J. T. Nickel Family Nature and Wildlife Preserve

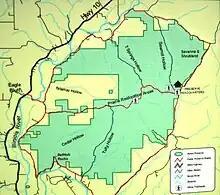
A map of the J.T. Nickel Preserve.

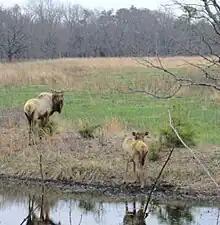
A bull and cow elk near the Wetland Trail in the Preserve. They are grazing new green grass that has sprouted in a prairie that was burned the previous fall.

The J.T. Nickel Family Nature and Wildlife Preserve, located in Cherokee County, Oklahoma is privately owned and managed by the Oklahoma Nature Conservancy. The preserve contains of forest and grassland. Spring-fed creeks meander amid a rugged topography of steep slopes and narrow valleys harboring a mosaic of oak-hickory forest, lofty pine woodland, and a diverse mix of savanna, shrubland, and prairie. Elk have been reintroduced at the Preserve